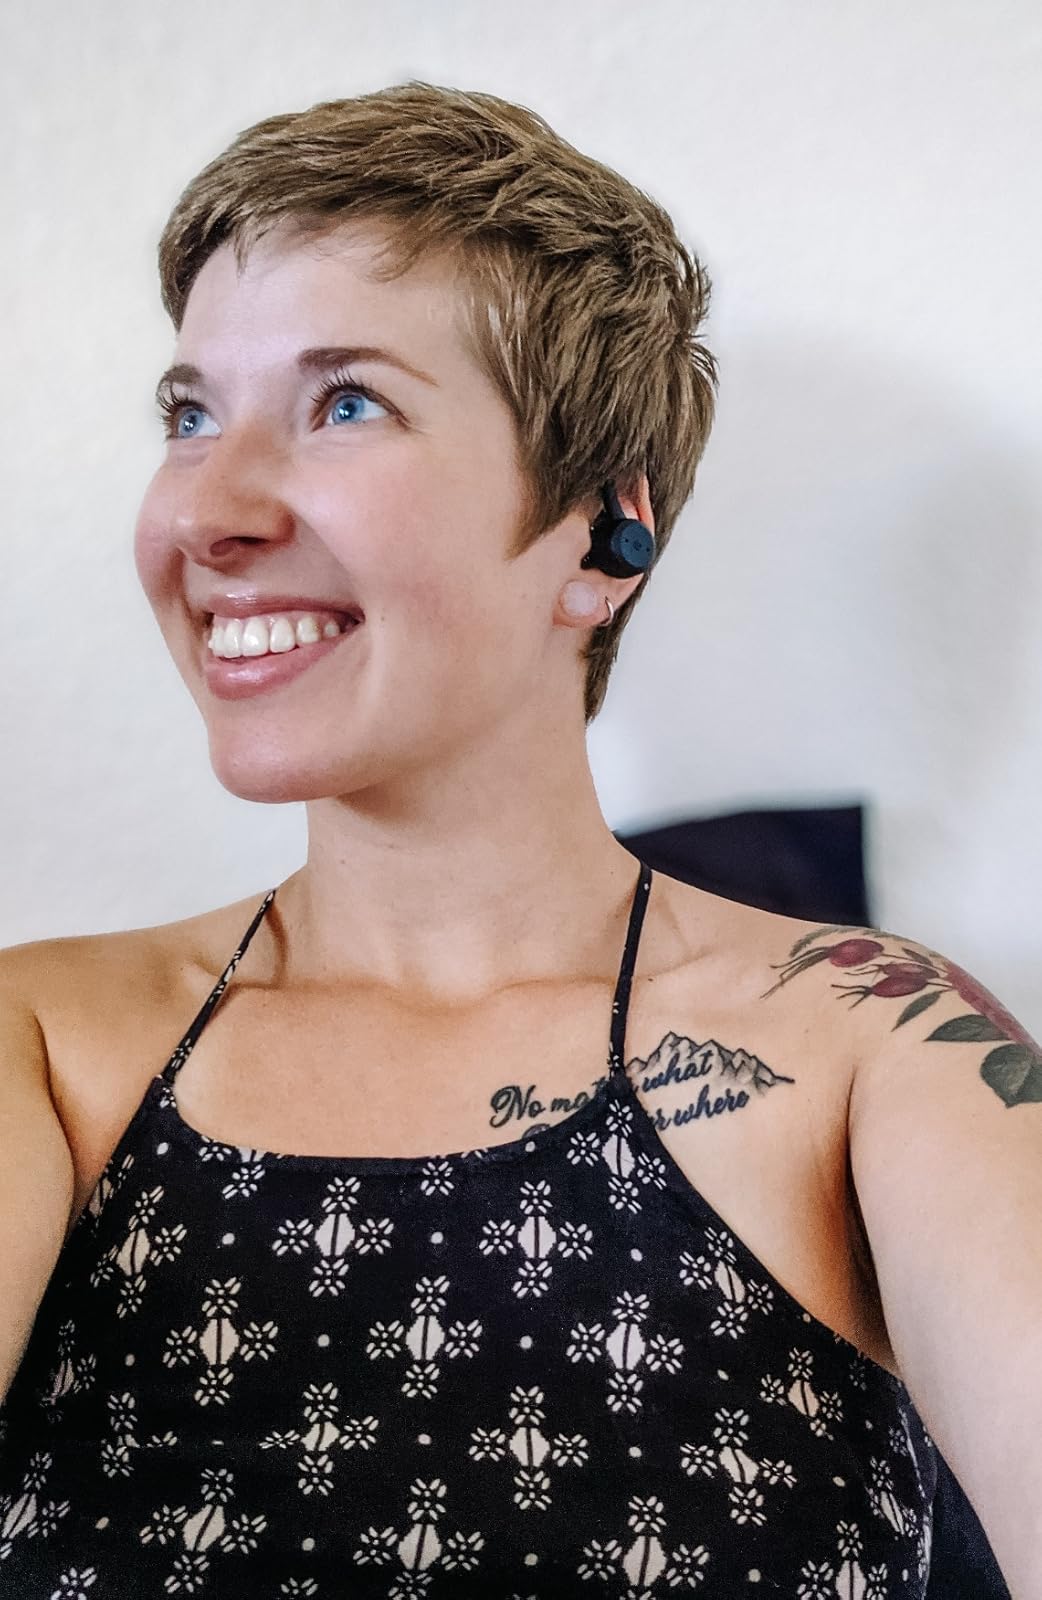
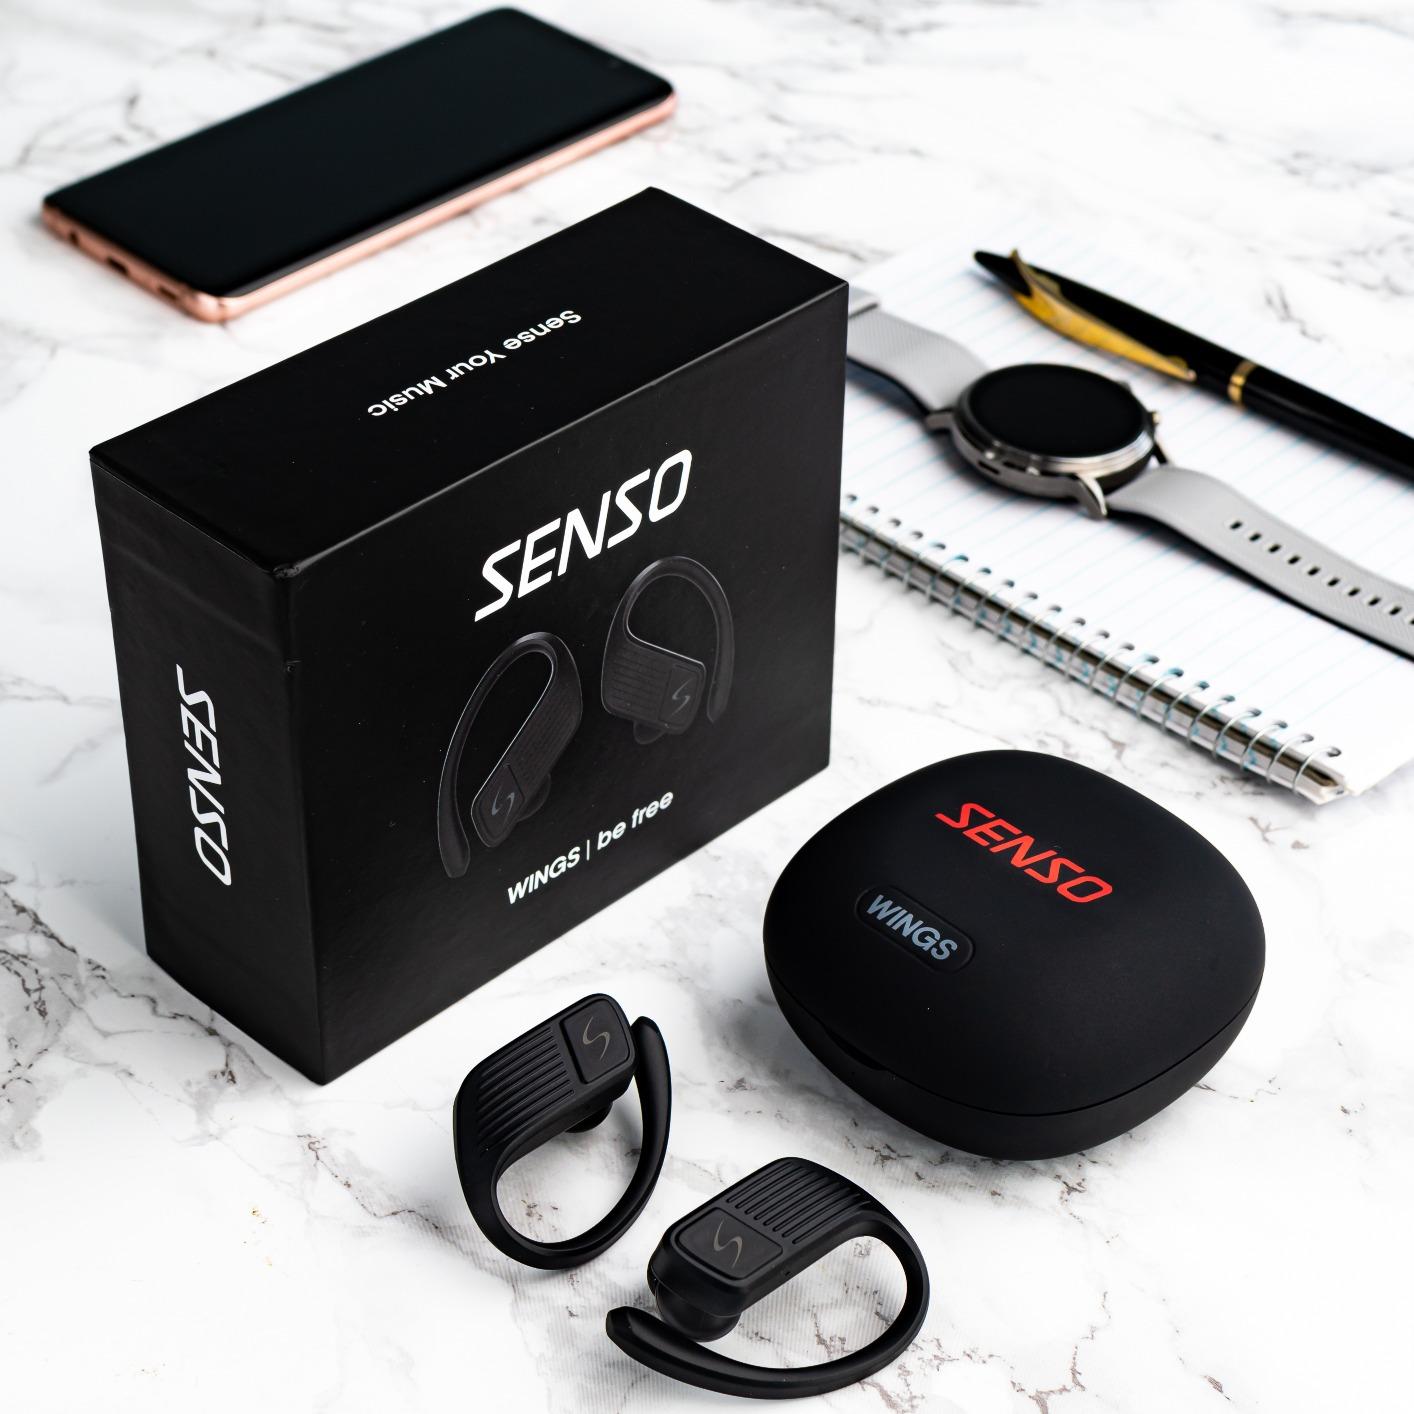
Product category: earbuds
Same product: no